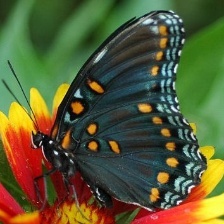
Species: RED SPOTTED PURPLE
Butterfly family (ImageNet category): admiral